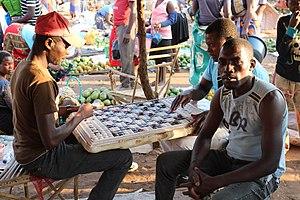
La culture mozambicaine, pays d'Afrique australe, désigne d'abord les pratiques culturelles observables de ses 27 000 000 d'habitants.